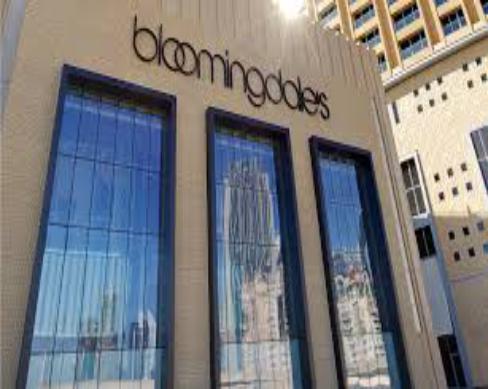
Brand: Bloomingdale's
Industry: Clothes